2001 Formula One World Championship

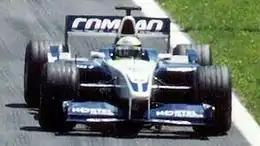
Ralf Schumacher won the , after a closely fought battle with his brother Michael.

The race in Canada was a battle between the Schumacher brothers, with Michael taking pole and maintaining his lead at the first corner. Ralf, however, kept up with him, and when his brother pitted, upped the pace with a string of quick laps, and came out five seconds ahead. Ralf cruised to victory, with his brother making it the first time ever that brothers had finished 1–2 in a race. Häkkinen finished third, scoring his first podium of the season. Coulthard was set for third but retired when his engine failed 15 laps from the finish.